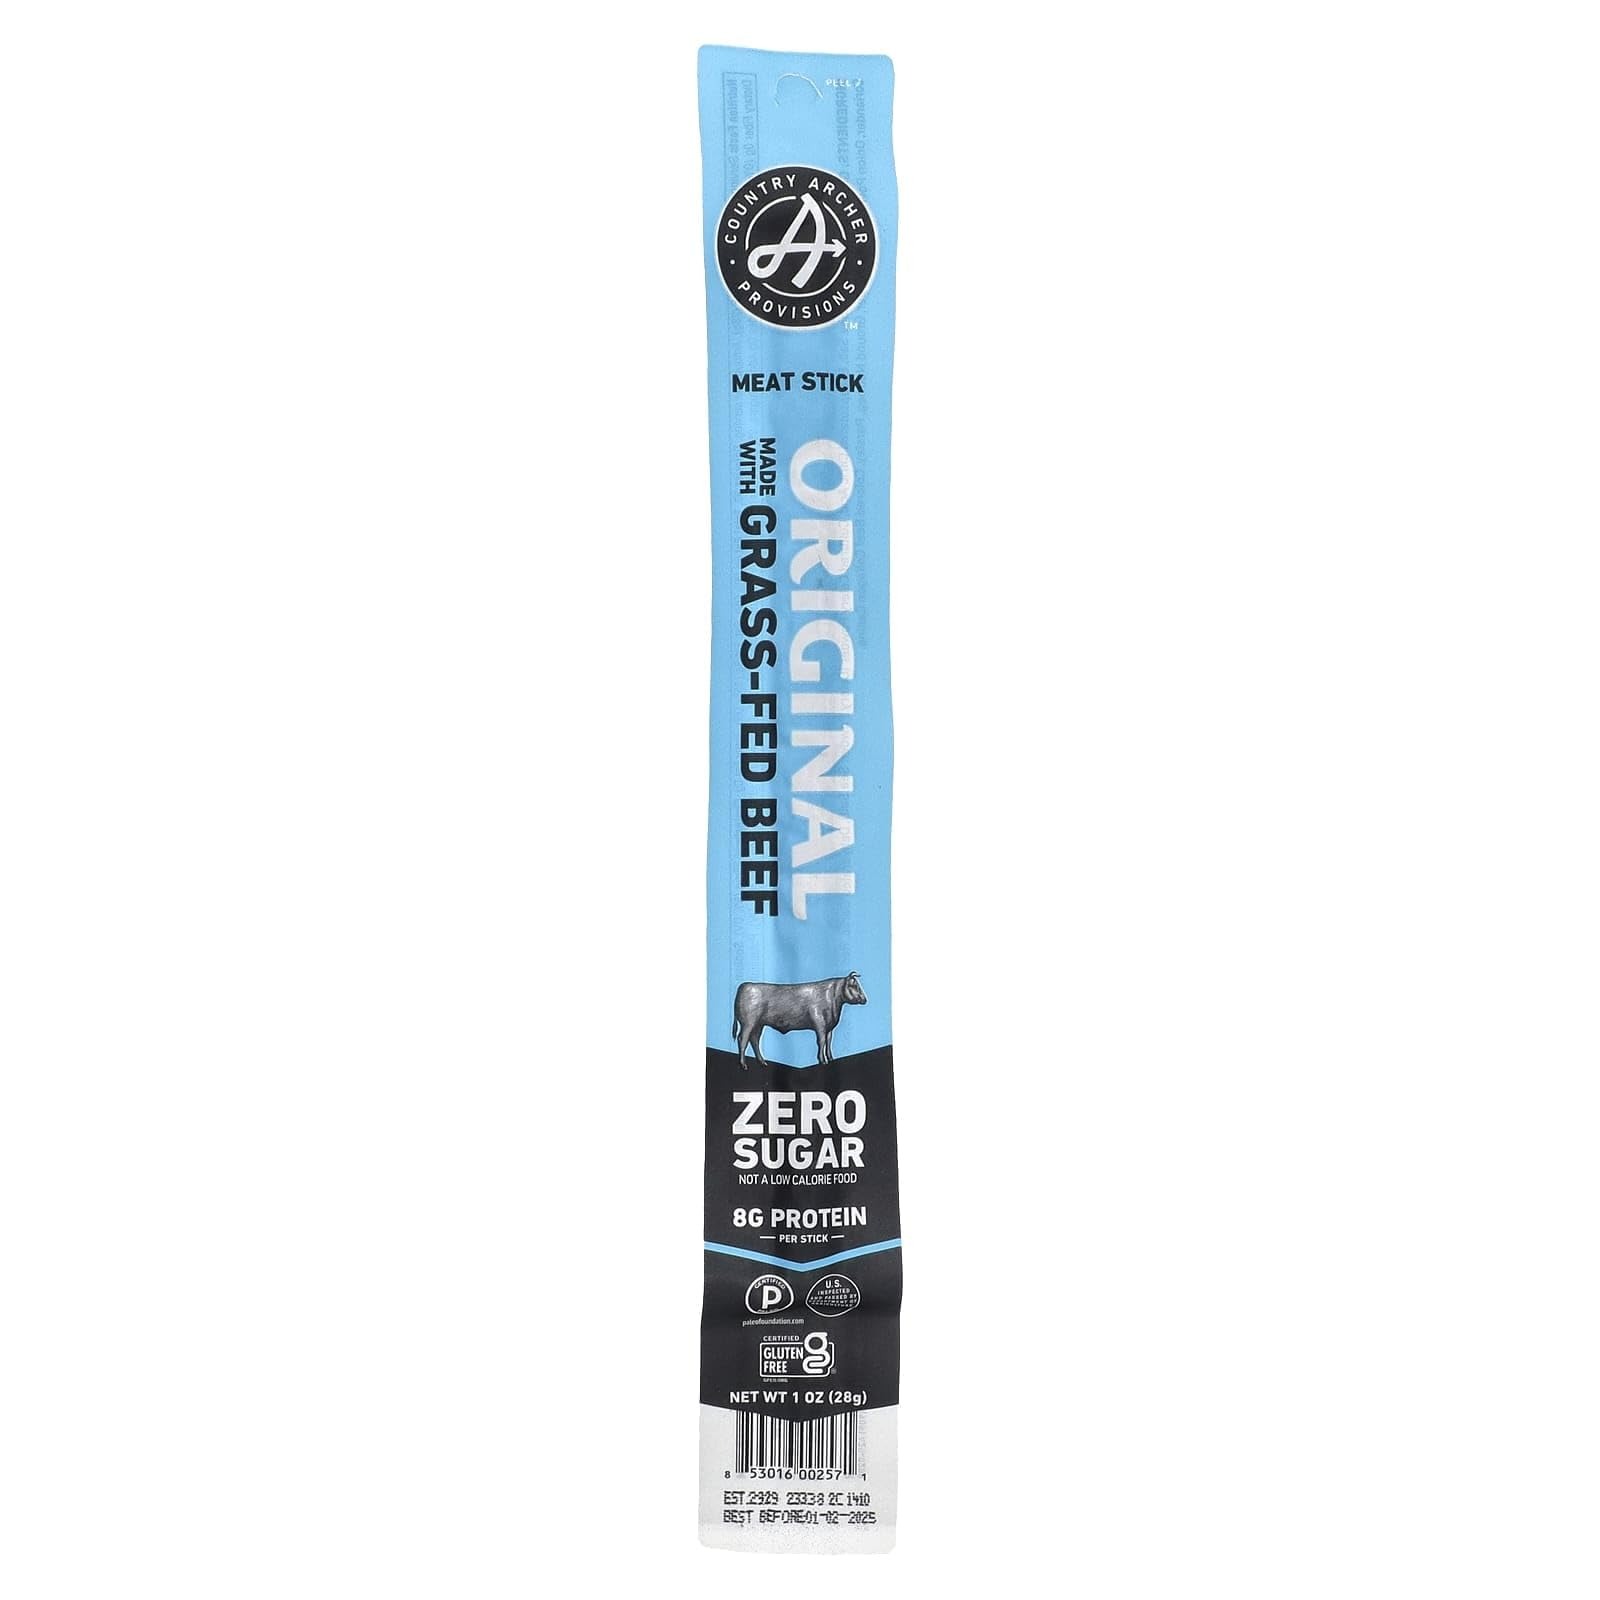
Item Name: Country Archer Beef Stick , Original, 1 Ounce
Bullet Point 1: Beef Stick
Bullet Point 2: Country Archer
Bullet Point 3: Allergen information: gluten_free
Bullet Point 4: item package weight: 0.0675pounds
Value: 1.0
Unit: Ounce

Price: 2.245